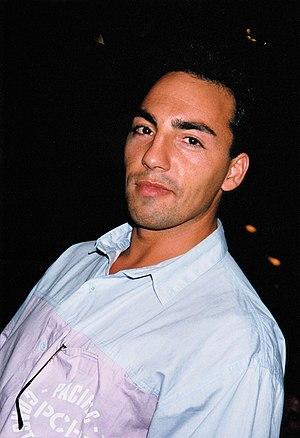
José Manuel Egea est un karatéka espagnol, né le 20 février 1964. Il détient le record du nombre de titres de champion du monde remporté en kumité individuel.